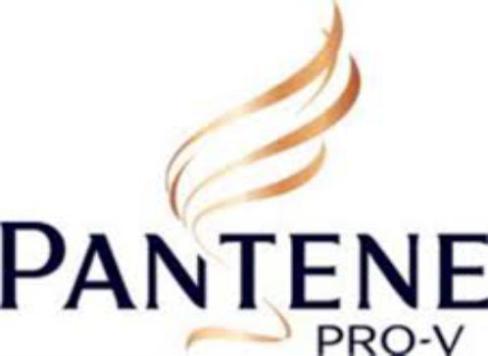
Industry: Necessities